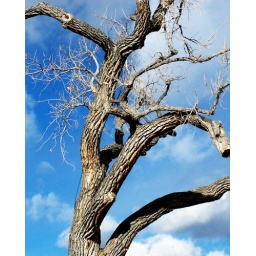
Just a cool looking tree against the blue sky.